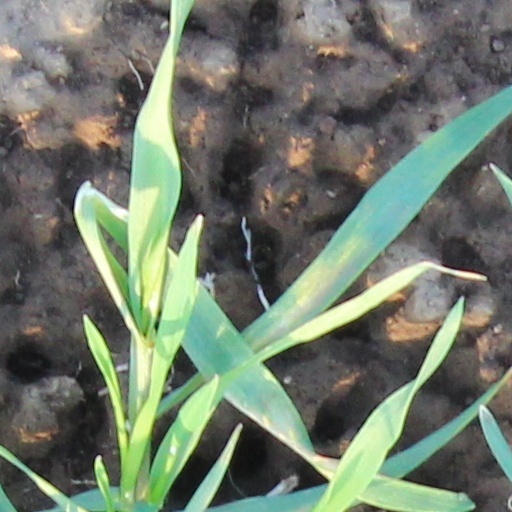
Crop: wheat